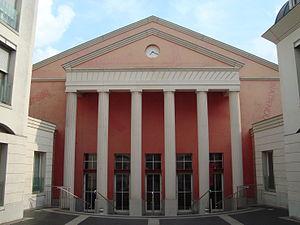
Le théâtre de la Ville est un théâtre parisien situé 2, place du Châtelet dans le quartier Saint-Merri du 4ᵉ arrondissement. Le théâtre de la Ville est devenu à partir du début des années 1980 un lieu majeur de promotion et de reconnaissance internationale de la danse contemporaine et de ses jeunes créateurs. Il possède également, depuis 1996, une seconde salle dans le nord de Paris, le théâtre des Abbesses.
Charles Vandenhove, né le 3 juillet 1927 à Teuven et mort le 22 janvier 2019 à Liège, est un architecte belge.